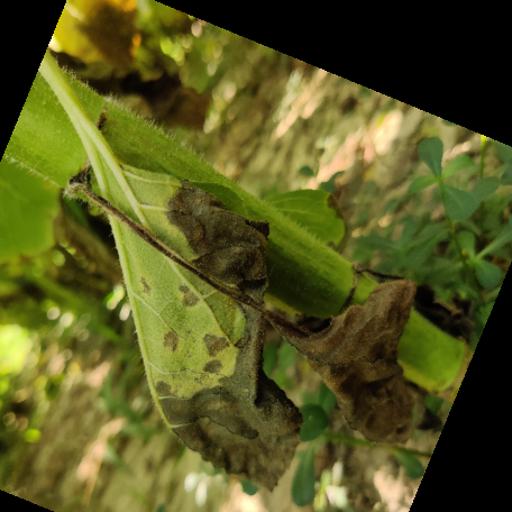
Label: Leaf_scars